Tom Kendall

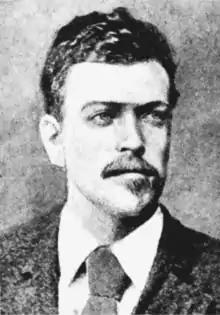

Thomas Kingston Kendall (24 August 1851 – 17 August 1924) was an Australian cricketer, who played in two Test matches in 1877, including the inaugural Test which was played at the Melbourne Cricket Ground in March 1877.